Cotylorhynchus

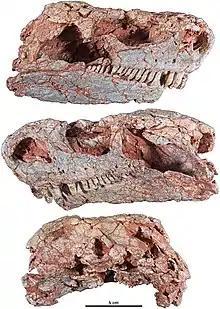
"Cotylorhynchus romeri", OMNH 04329, referred specimen. Skull in lateral and occipital views. This is the most complete skull of "C. romeri" from the Norman area, Cleveland County.

The type species "Cotylorhynchus romeri" is the best known species of the genus. It was erected in 1937 by J. Willis Stovall from the holotype OMNH 00637, consisting of the right side of a skull, an incomplete interclavicle, and the right and left manus, found in the red mudstones of the lower part of the Hennessey Formation, near the locality of Navina, Logan County, Oklahoma. The name of the species honors the American paleontologist Alfred Sherwood Romer. Shortly after the holotype's discovery, numerous specimens were found in some 20 sites surrounding the town of Norman, Cleveland County, also from the Hennessey Formation. Several fairly complete skeletons and many more fragmentary ones, totalize about 40 individuals. Specimens from the two regions are more or less contemporaneous and are only known within a thick stratigraphic interval. In Navina, the holotype comes from a level about above the base of the Hennessey Formation. The numerous specimens from the Norman area have been found in several layers located between above the base of the formation. The holotype of "C. romeri" has 20 teeth in upper jaws (3 on the premaxilla and 17 on the maxilla) and 19 teeth in lower jaws. "C. romeri" from the Norman region show a lower number of teeth. Four skulls where tooth counting was possible have 15 or 16 teeth in upper jaws. Some authors have thus considered that the holotype of "C. romeri" and the referred specimens from Norman represent two different species. However, the lack of specimens in the type locality (the holotype of "C. romeri" being the only known fossil there) and the number of teeth being the only difference with the "Cotylorhynchus" from Norman, it was decided to keep all these specimens in the same species.